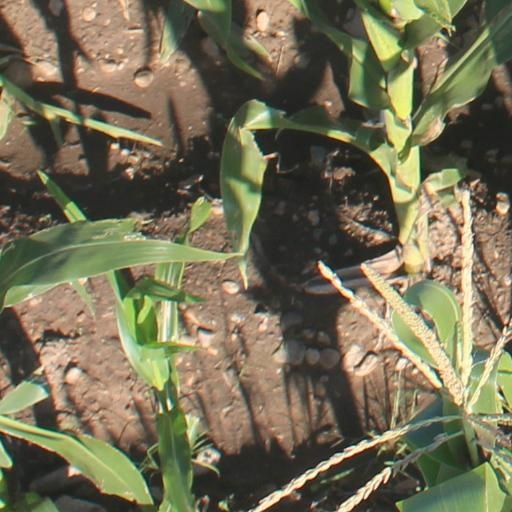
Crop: maize; corn